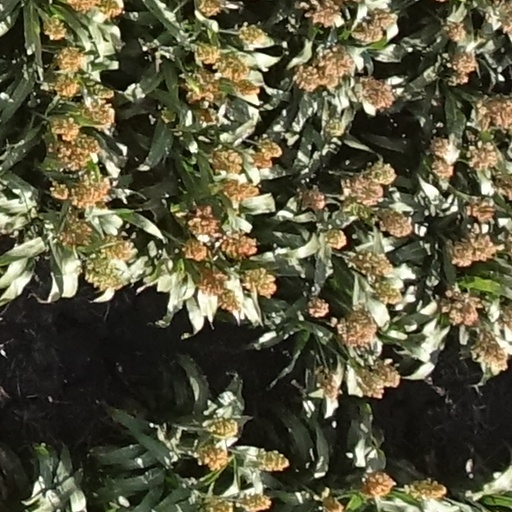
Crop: sorghum